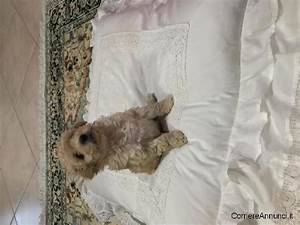
Label: dog